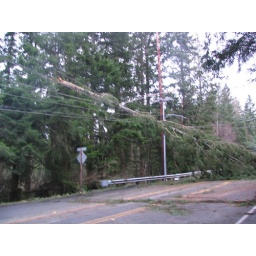
Right behind our house a tree is pulling the power lines down. Two transformers blew in a shower of sparks.